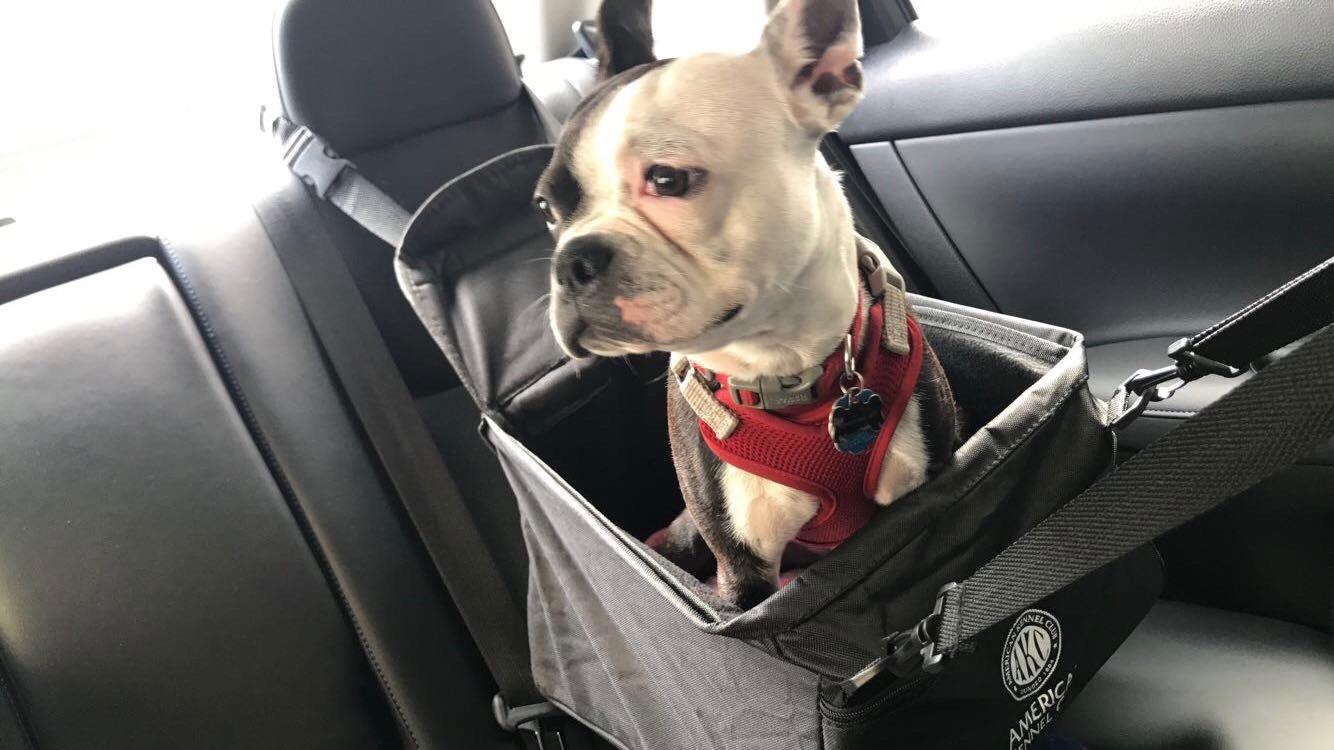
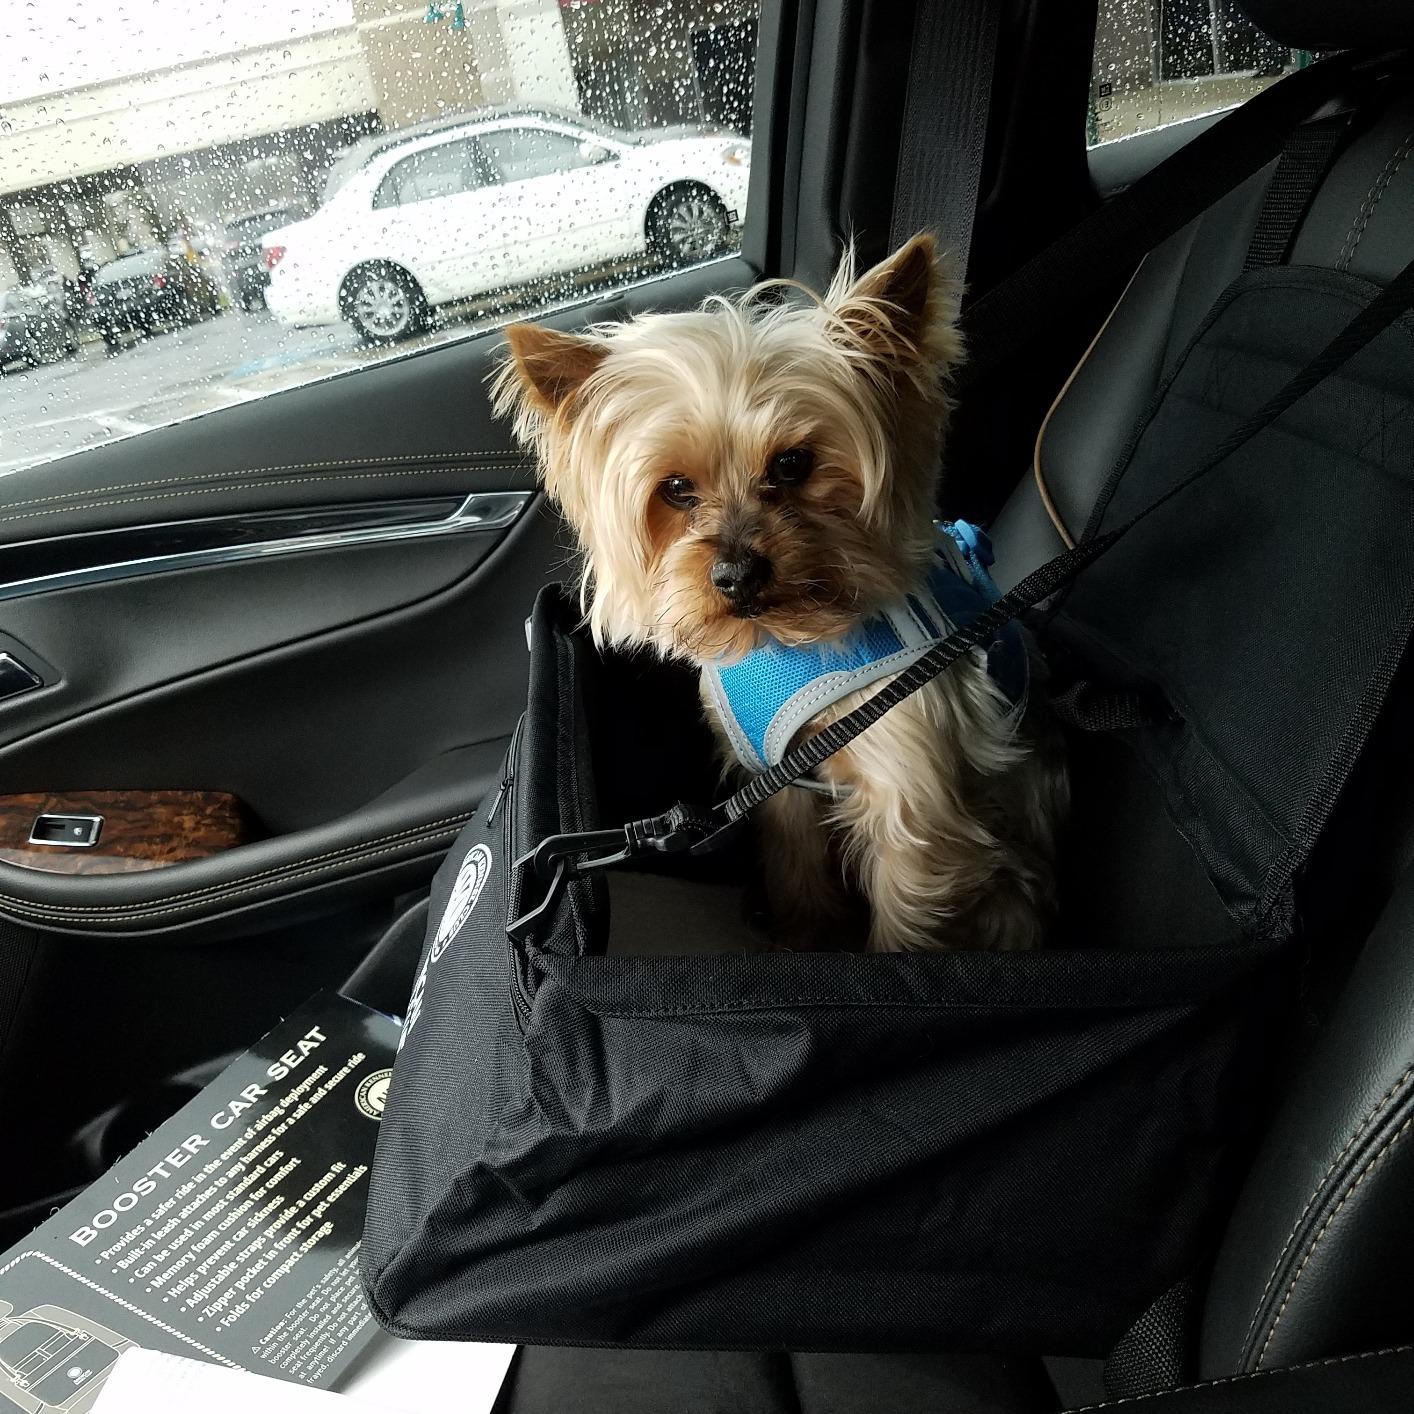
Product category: items_kennel
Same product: yes